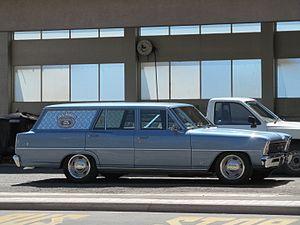
La Chevrolet Chevy II / Nova est une automobile fabriquée par Chevrolet et produite sur cinq générations de 1962 à 1979 puis de 1985 à 1988. La version Nova fut le meilleur modèle dans la gamme Chevy II jusqu'en 1968. La dénomination Chevy II fut abandonnée par la suite, Nova devenant la seule en 1969 avec la troisième génération. Construite sur la plate-forme X-body, la Nova fut remplacée par la Chevrolet Citation en 1979. Le nom Nova est revenu en 1985 jusqu'en 1988 désignant un modèle à traction avant basé sur la Toyota Sprinter.